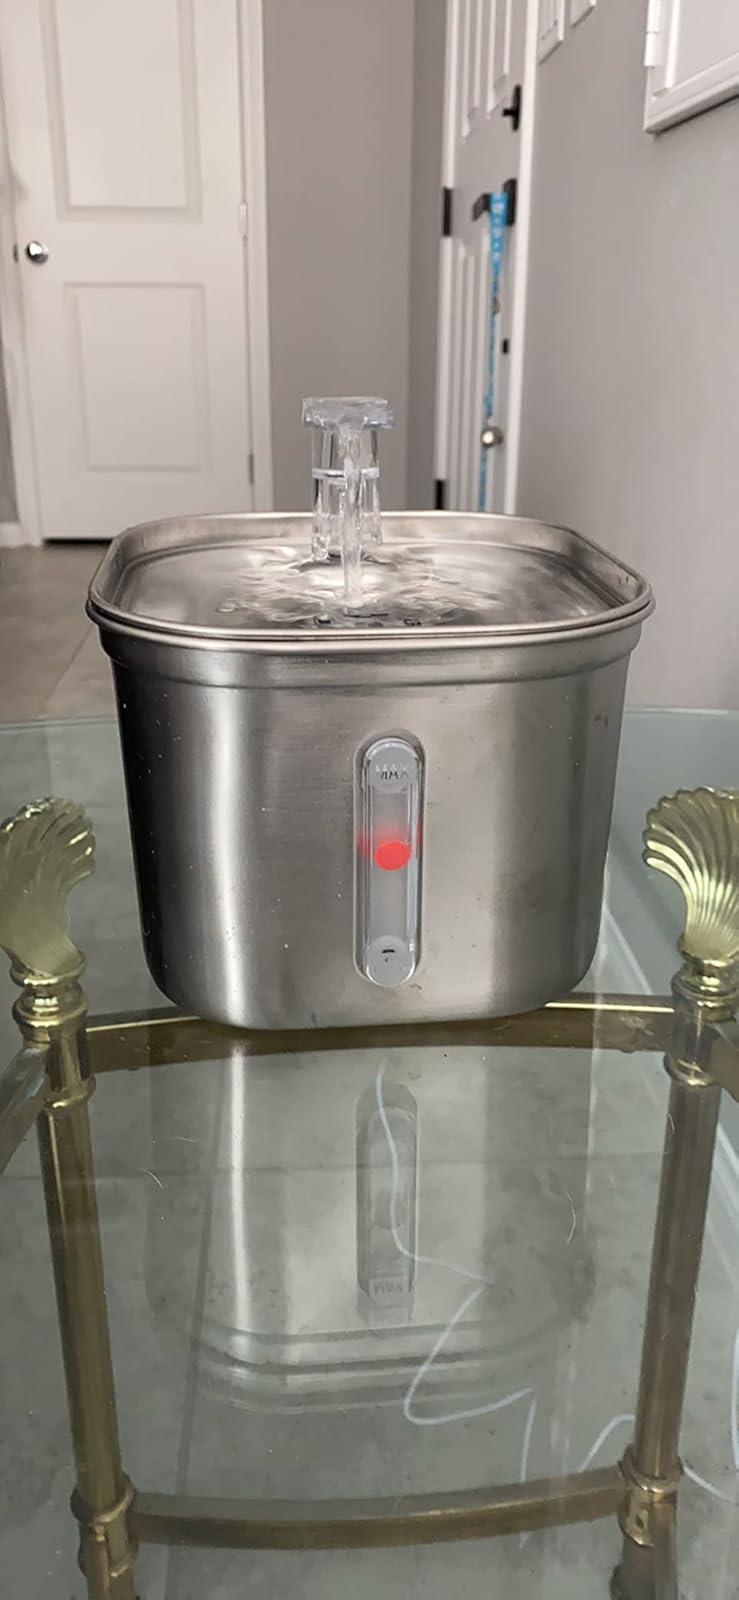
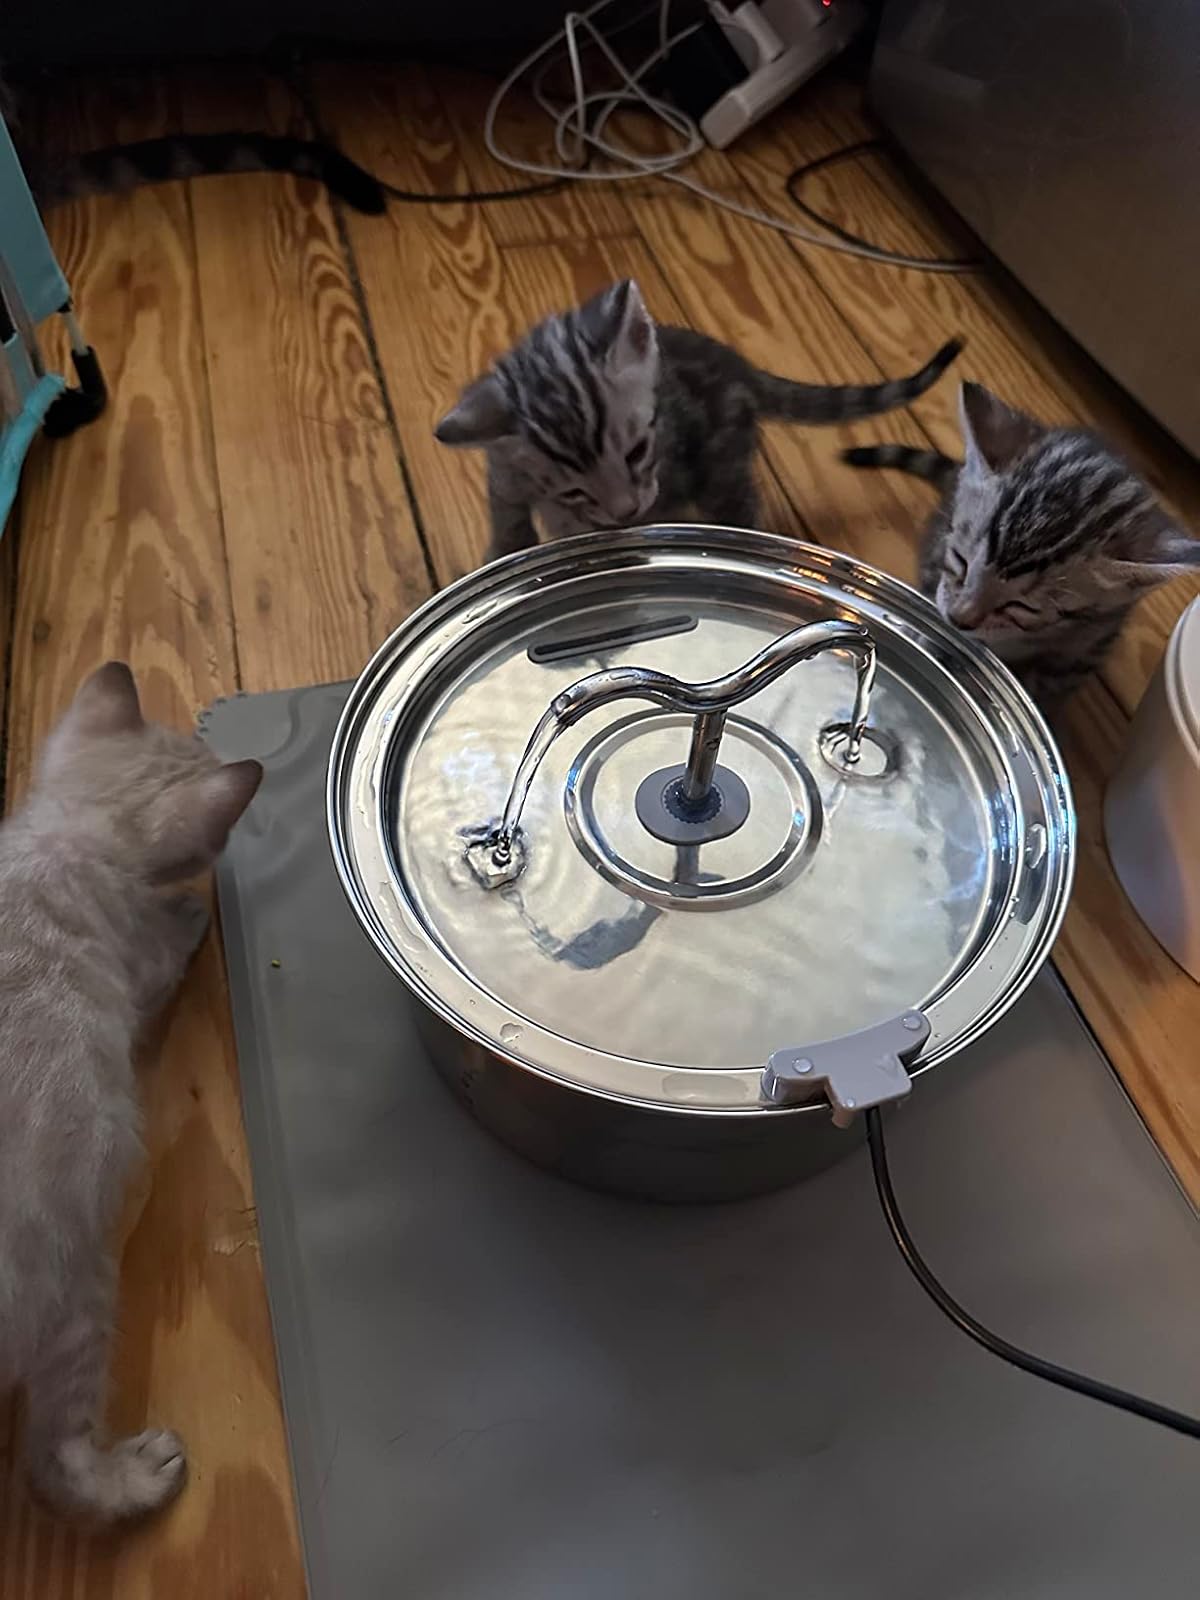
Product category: items_bowl
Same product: no